RMS Baltic

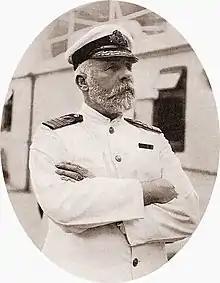
Edward Smith was the first captain of the "Baltic".

The "Baltic" made her maiden voyage on 29 June 1904 from Liverpool to New York under the command of Edward Smith, the future captain of the "Titanic". She arrived in New York on 8 July, with 906 passengers onboard (209 first class, 142 second class and 555 third class). She made the crossing in 7 days, 13 hours and 37 minutes at an average speed of 16.1 knots, burning just 235 tons of coal per day on average. She was at the time, the largest liner yet built. However, the modifications made to her structure during her design posed a problem: the machinery was not upgraded accordingly, and due to her increased tonnage the ship struggled to maintain the service speed required to ensure regular rotations.